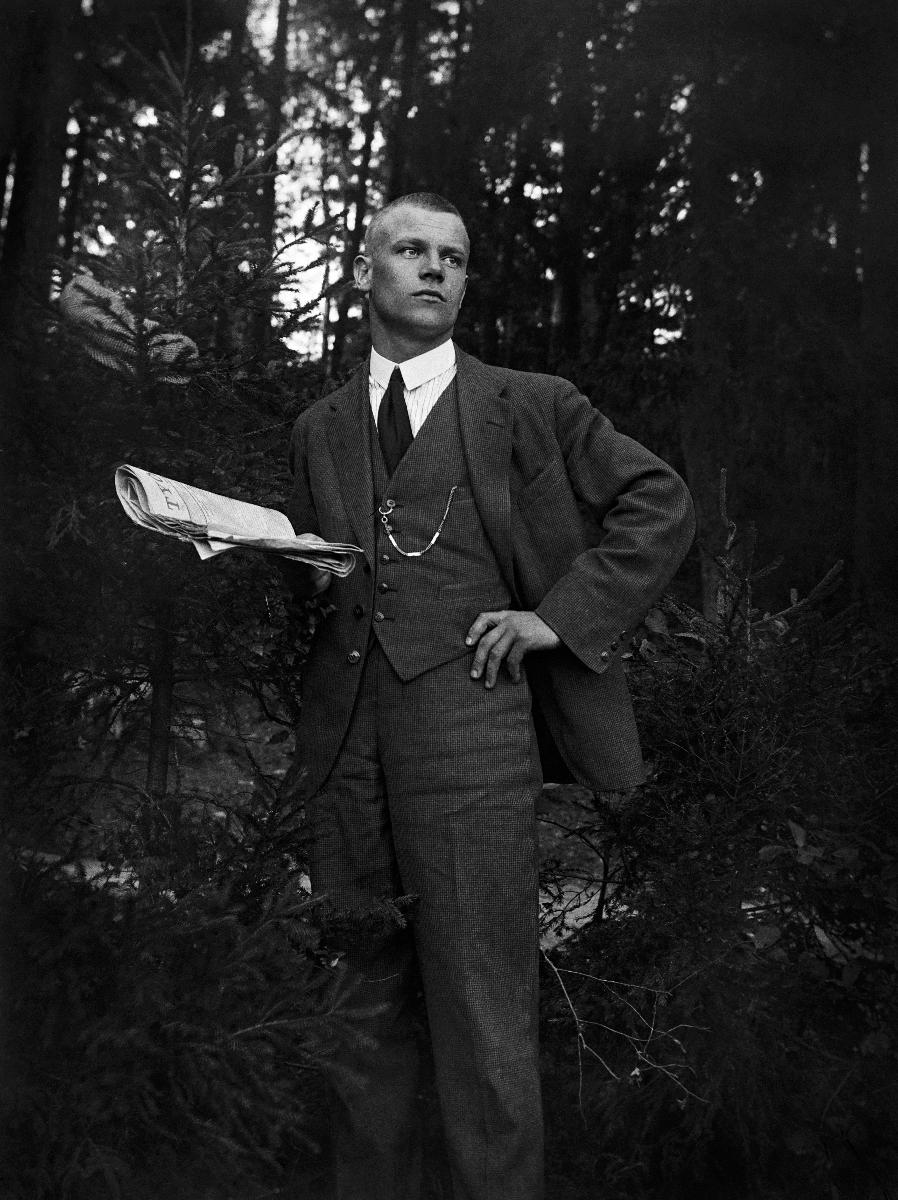
Mies sanomalehti kädessään ulkona.
sisällön kuvaus: Ruudulliseen pukuun pukeutunut mies seisomassa Työmies-sanomalehti kädessään. mustavalkoinen
Kuvaaja: Laakso, Heikki, valokuvaaja
Ajankohta: kuvausaika 1910-luku
Aiheet: pukuhistoria, miesten puvut, sanomalehdet, costume history, men's suits, newspapers, dräkthistoria, herrkostymer, dagstidningar